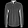
Label: Shirt